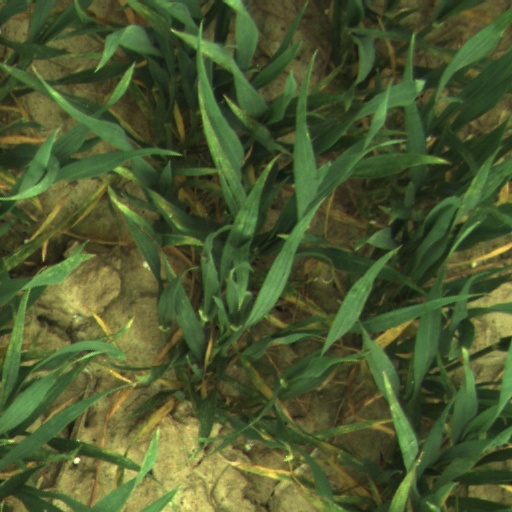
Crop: wheat